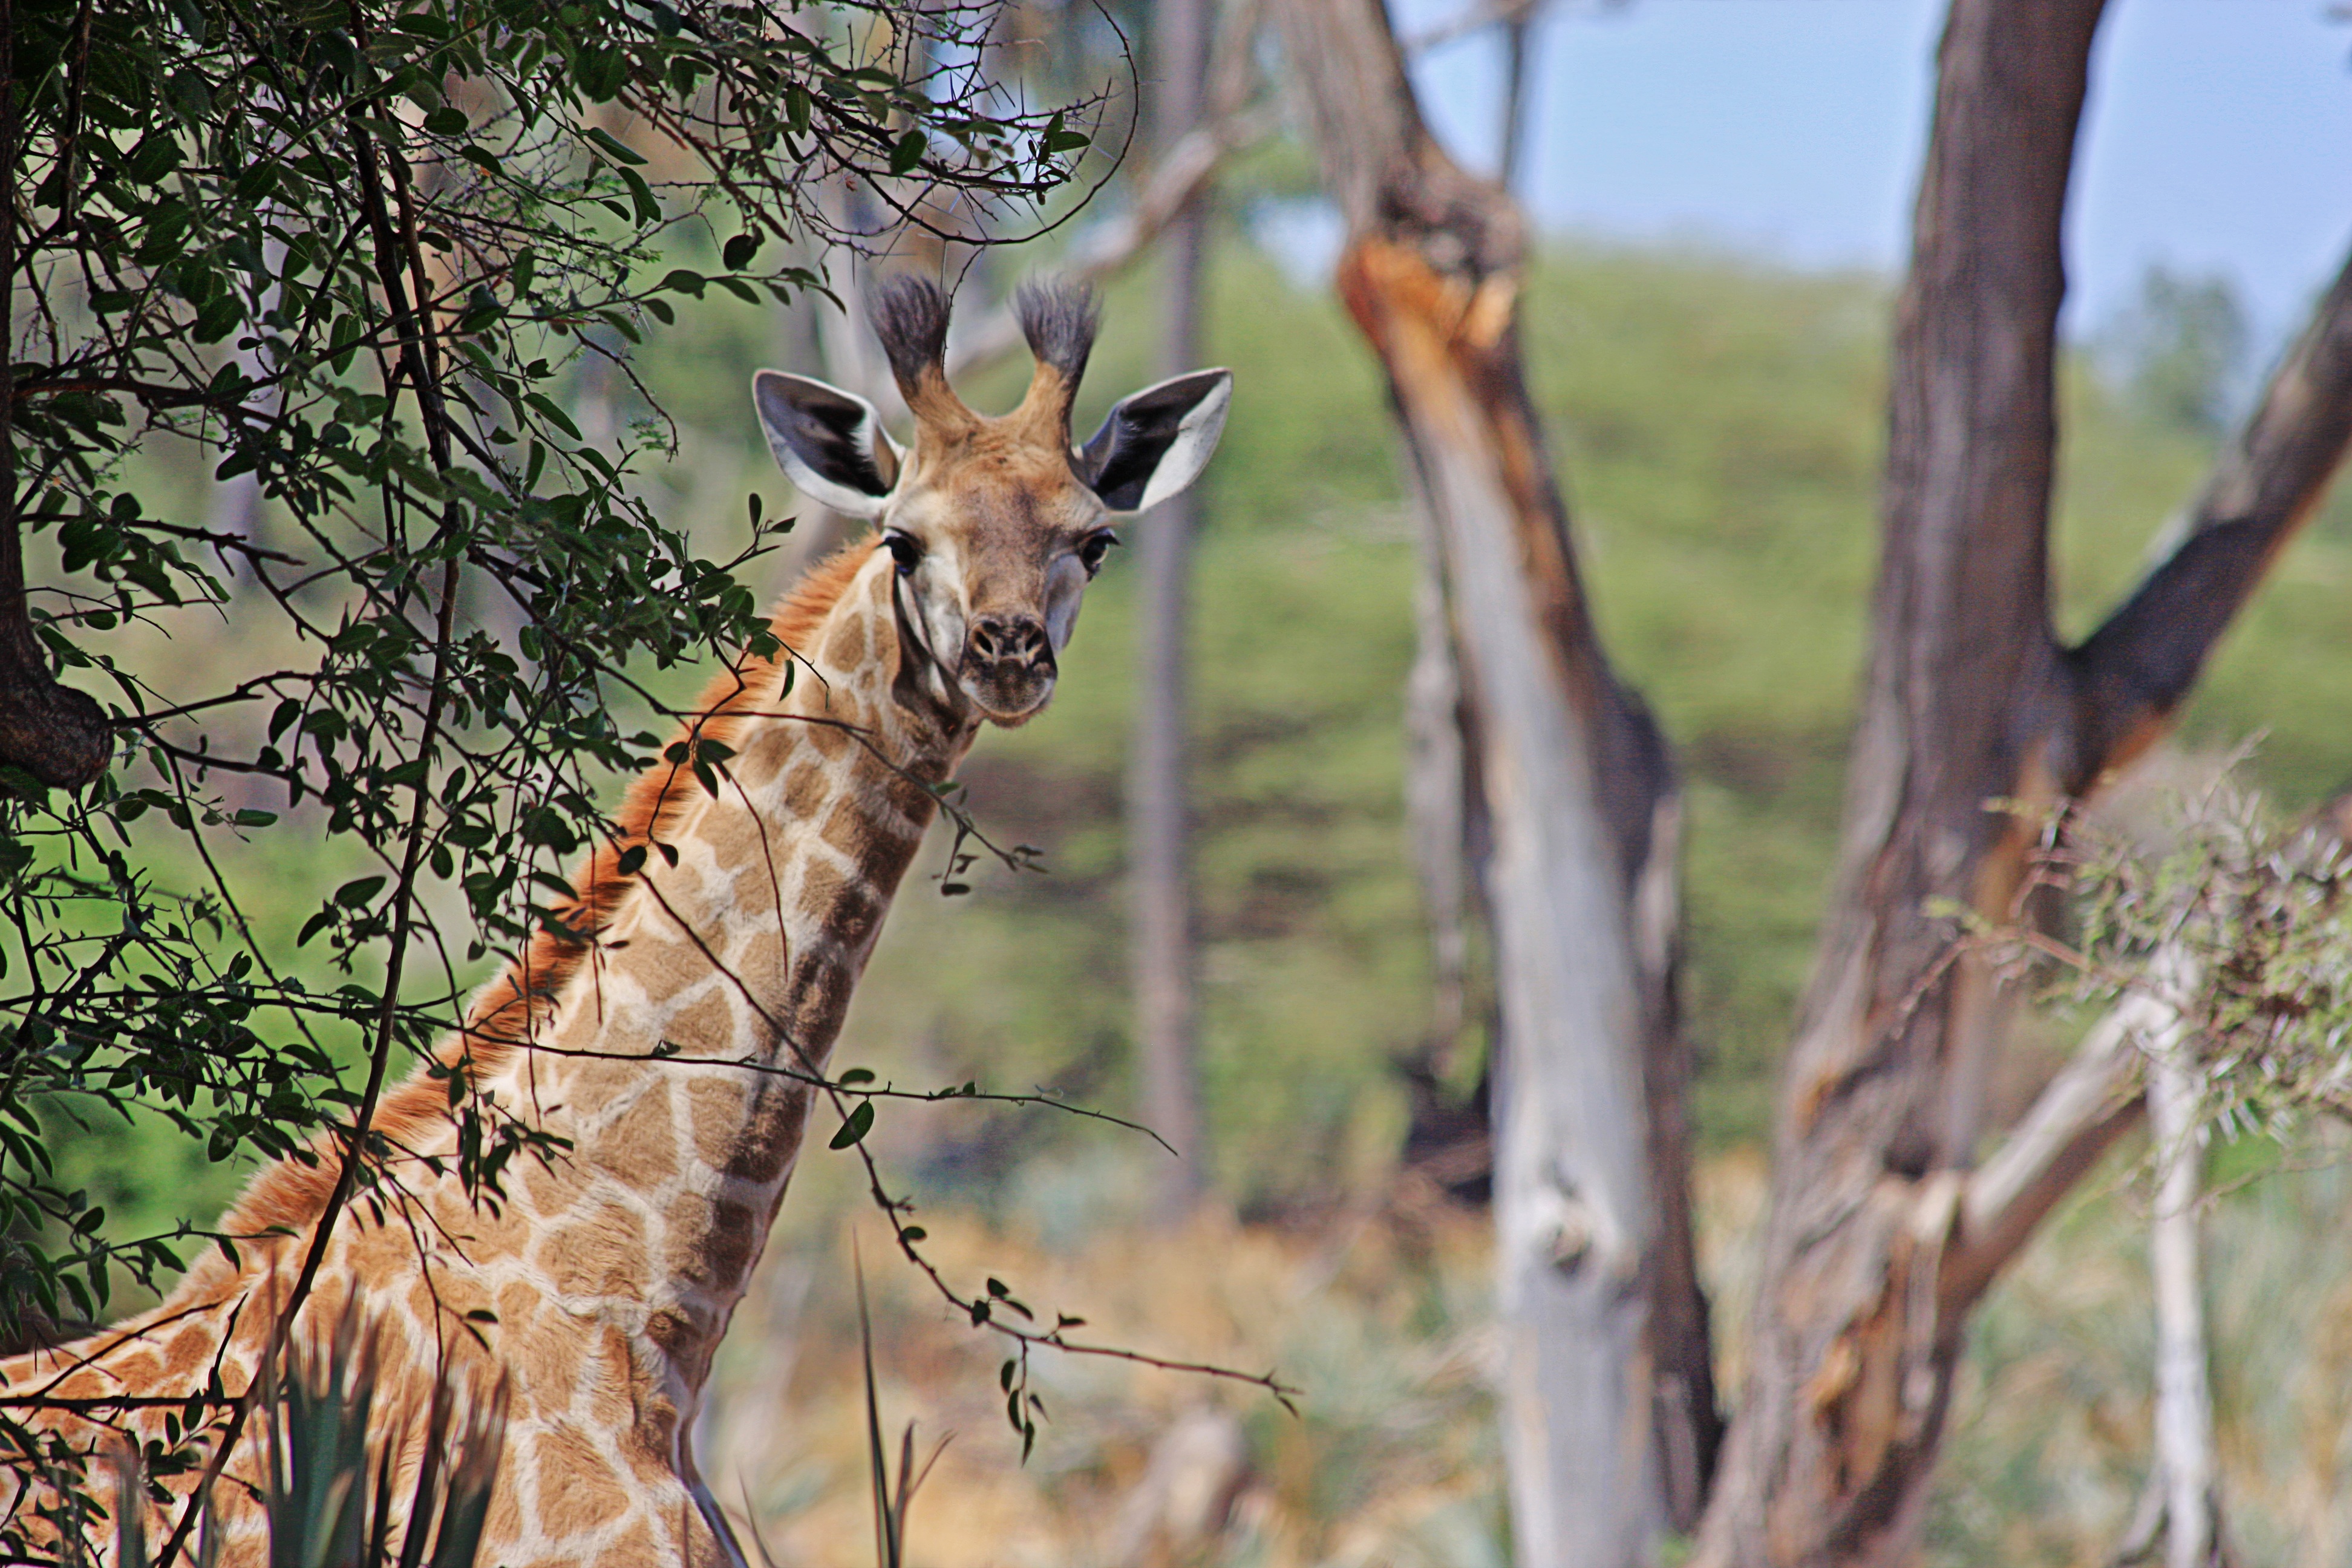
nature, wilderness, branch, wildlife, zoo, africa, mammal, fauna, savanna, giraffe, savannah, vertebrate, safari, south africa, giraffidae, white tailed deer